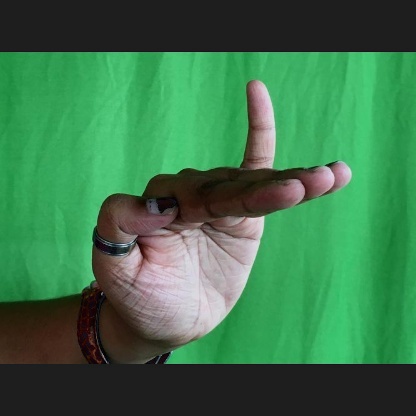
Mudra: Hamsapaksha